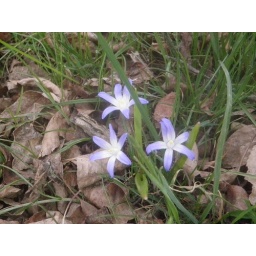
flowers in the grass